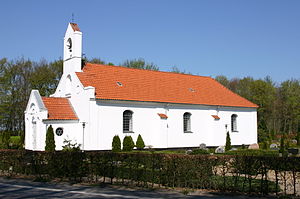
Frederiks Kirke (Viborg Kommune)
Frederiks Kirke
Frederiks Kirke er sognekirke beliggende i udkanten af byen Frederiks i Frederiks Sogn. Kirken blev bygget i 1766 og er tegnet af kongelig bygmester G.D. Anthon.